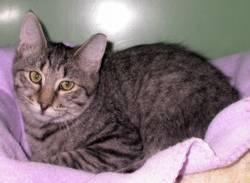
cat